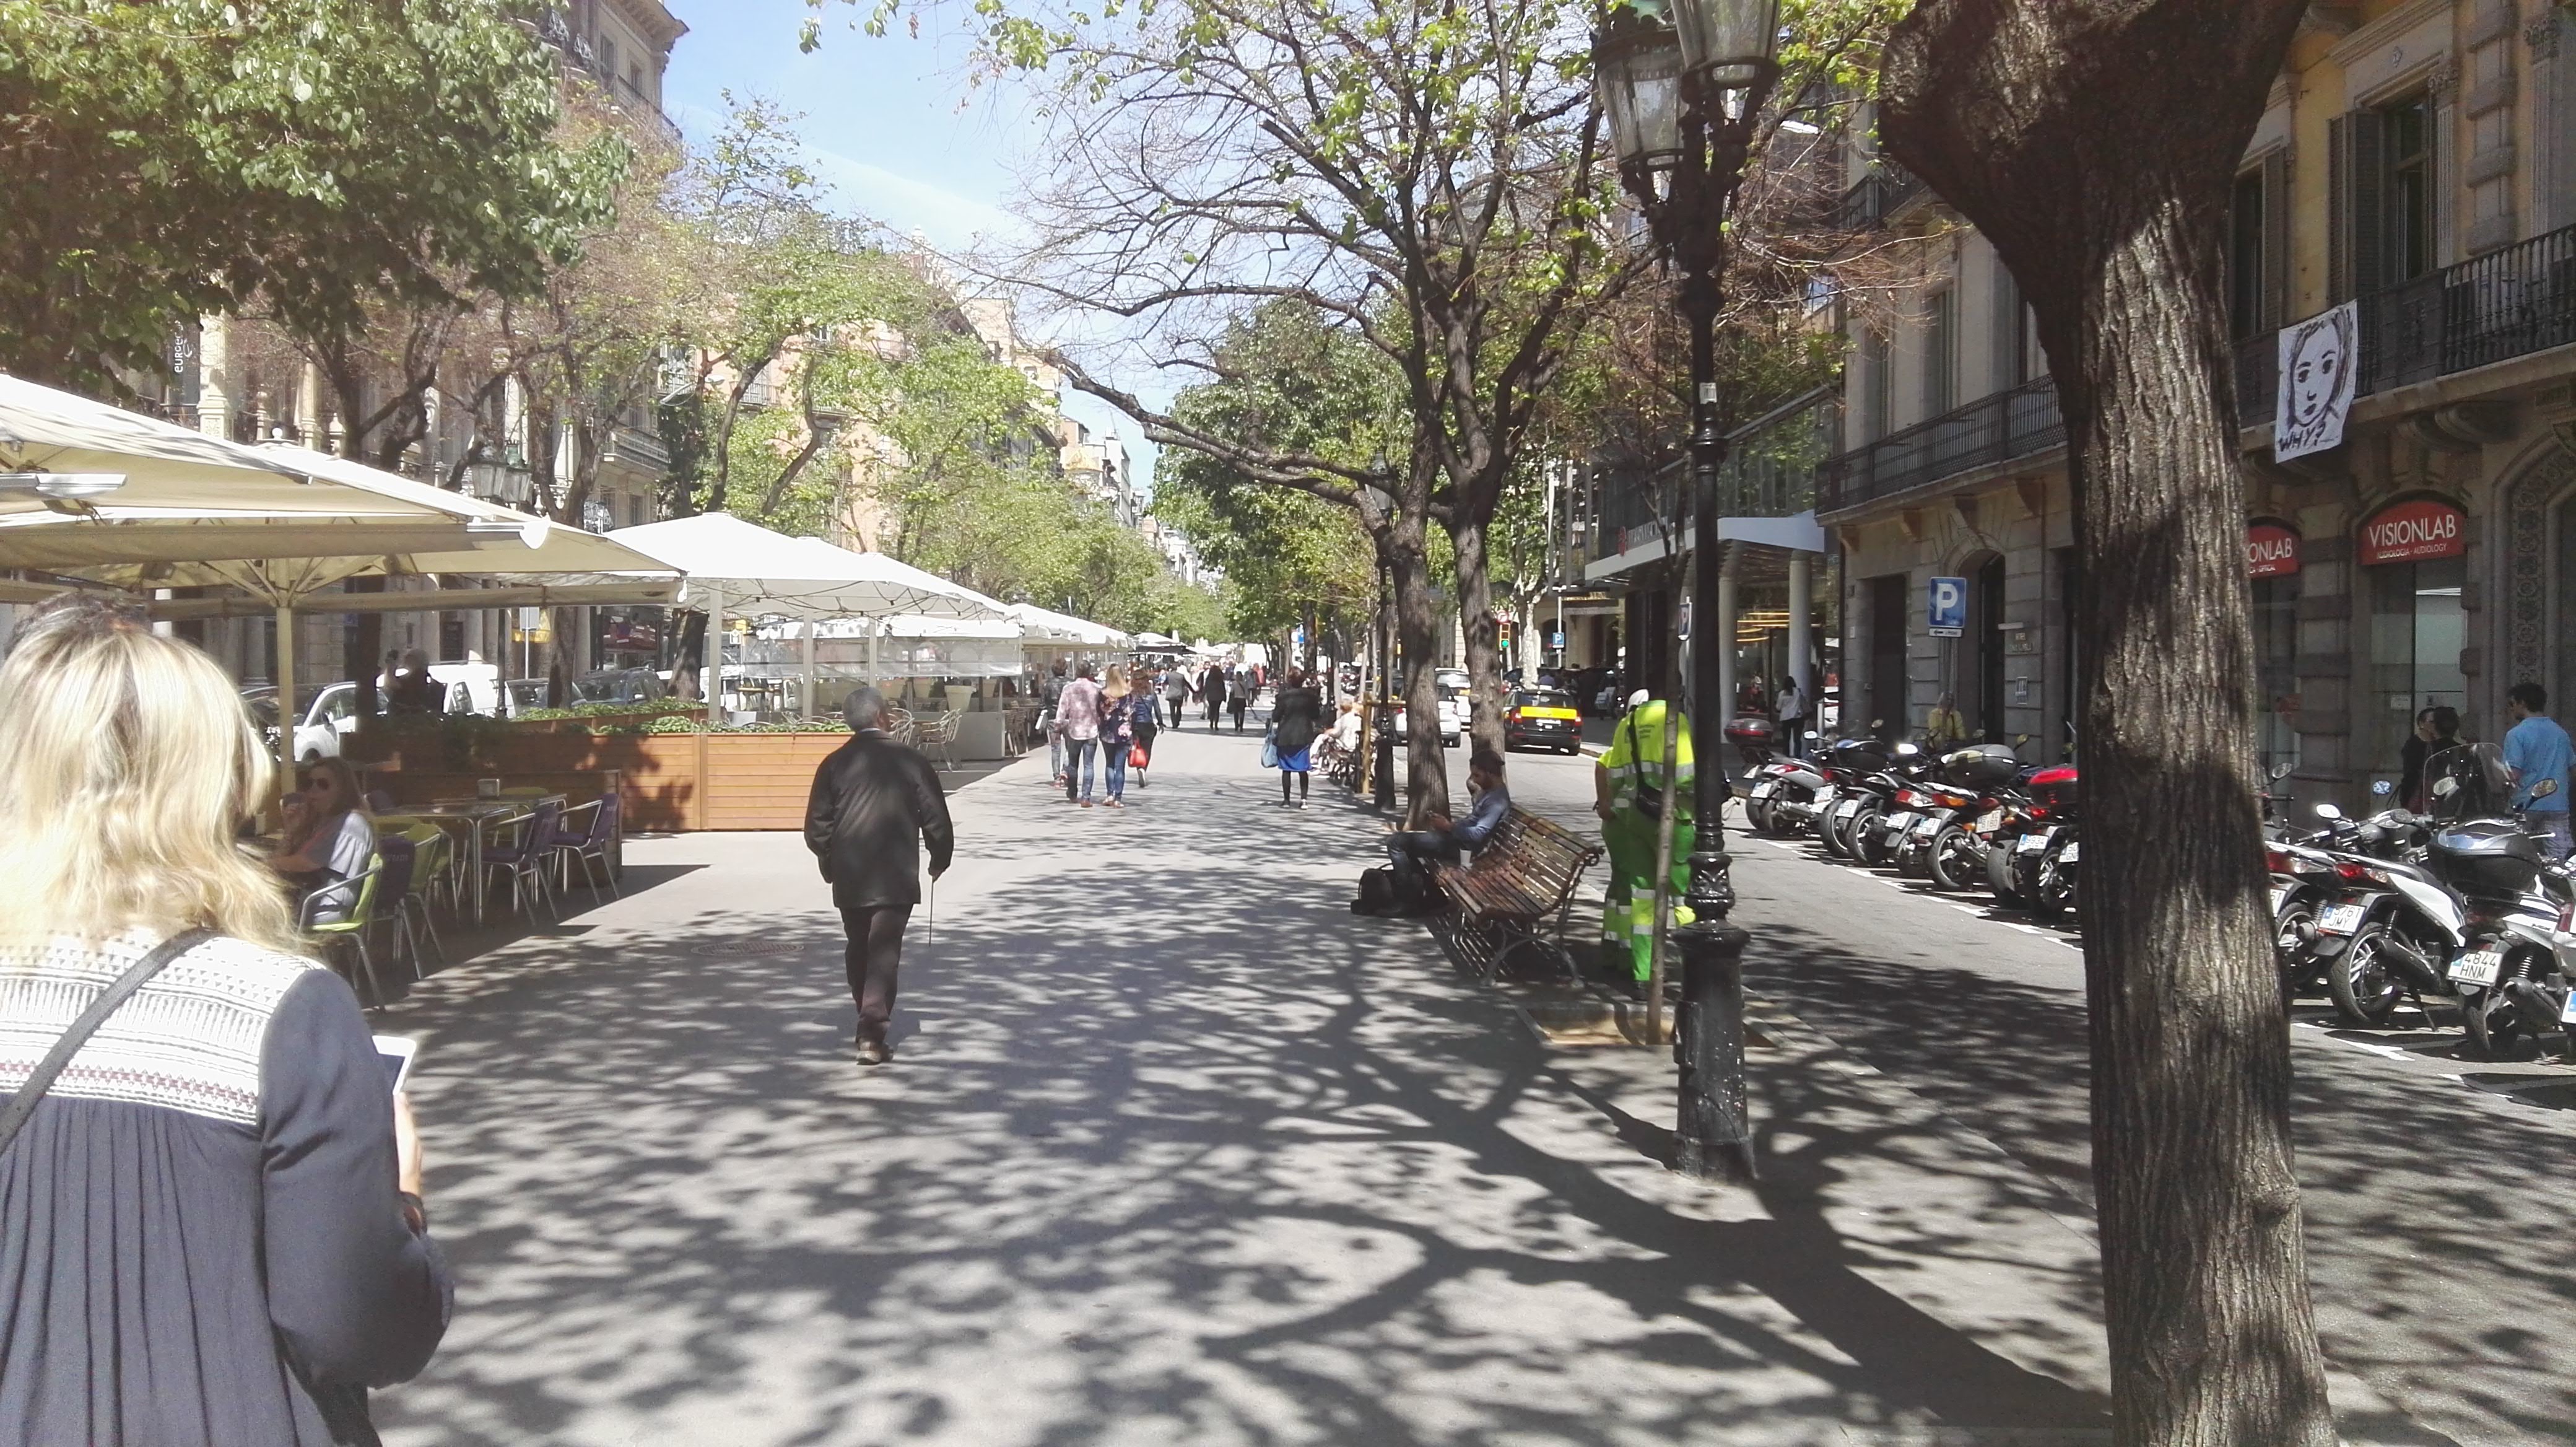
pedestrian, street, town, city, market, tourism, waterway, public space, tours, human settlement